Laurence Deonna

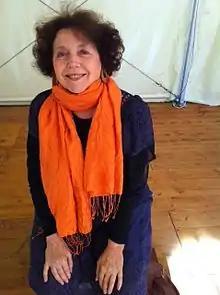
Deonna in 2004

Laurence Deonna (29 January 1937 – 2 August 2023) was a Swiss journalist, writer and photographer who in the late 1960s became a celebrated war reporter in the Middle-East. In 1987, on the basis of her articles, books and photographs promoting international understanding and improvements to the status of women, she was awarded the UNESCO Prize for Peace Education. Deonna published 12 widely translated books.